Arms-in-embrace (hieroglyph)

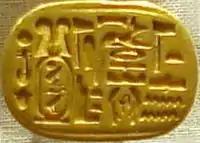
Ring honoring Khufu, (Cheops), Ptolemaic Period.

The ancient Egyptian Arms-in-embrace hieroglyph, Gardiner sign listed no. D32 is a portrayal of the embracing human arms. The hieroglyph is in the large Gardiner sign list category of "Parts of the Human Body".